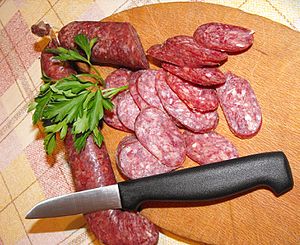
Sucuk / Tilberedning og varianter
Sucuk er en tør, krydret pølse oprindeligt fra det tyrkiske Mellemøsten. Pølsen spises også på Balkan og i centralasien.